Jenny Tinmouth

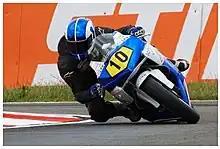
Tinmouth riding her Sorrymate.com Honda during the 2009 BSB championship at Snetterton

Tinmouth has achieved many firsts for women in the sport. She was the first female to enter and qualify to race in the British 125GP championship, the British Supersport and Supersport Cup Championships and the British Championship.